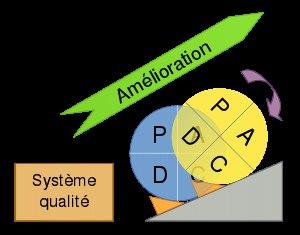
La roue de Deming est une transposition graphique de la méthode de gestion de la qualité dite PDCA. Si la paternité de cette méthode revient à Walter A. Shewhart, c'est le statisticien William Edwards Deming qui l'a fait connaître aux industriels japonais dans les années 1950 en la présentant sous l'appellation de cycle de Shewhart, lors d'une conférence devant 45 membres du Nippon Keidanren, l'organisation patronale japonaise. Au cours des années 1980, Deming a modifié partiellement ce titre qui est devenu PDSA.